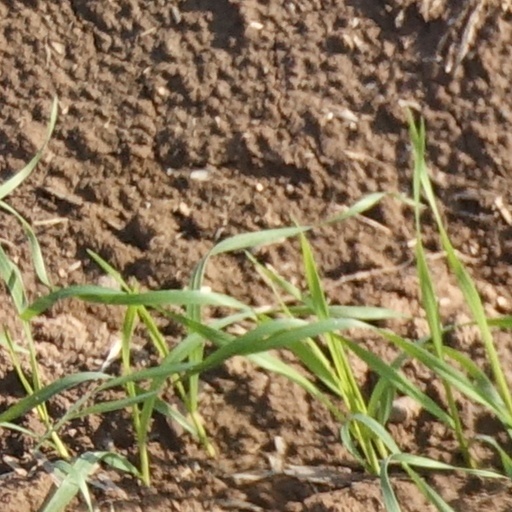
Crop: wheat